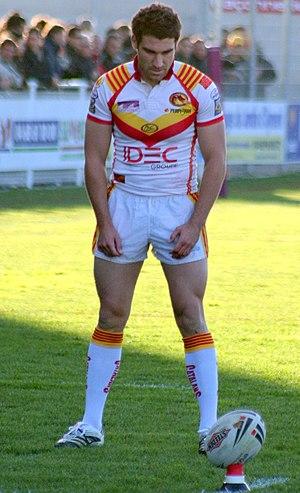
Thomas Bosc, né le 5 août 1983 à Perpignan, est un joueur de rugby à XIII français polyvalent, devenu entraîneur. Formé à l'AS Saint-Estève, il intègre en 2000 l'Union Treiziste Catalane après fusion de Saint-Esteve et du XIII Catalan et participe aux débuts de la franchise des Dragons Catalans en 2006 qui dispute la Super League. Il y devient l'un des symboles de la franchise durant y disputant notamment une finale de Challenge Cup en 2007. Parallèlement, il est l'un des éléments clefs de l'équipe de France avec laquelle il a disputé la Coupe du monde 2008 et 2013.
La saison 2012 des Dragons catalans, unique franchise française de rugby à XIII en Super League, constitue leur septième participation à cette ligue. L'entraîneur australien Trent Robinson effectue sa seconde saison au club. Le botteur catalan Scott Dureau est le meilleur réalisateur de la saison en Super League avec 281 points, et est retenu dans l'équipe de rêve de la Super League 2012 au poste de demi de mêlée au côté du pilier Rémi Casty.
Au rugby à XIII, une pénalité est donnée par l'arbitre pour sanctionner les actions de jeu contraires à l'esprit du règlement et non conformes aux règles. Les principales fautes sanctionnées par une pénalité sont :